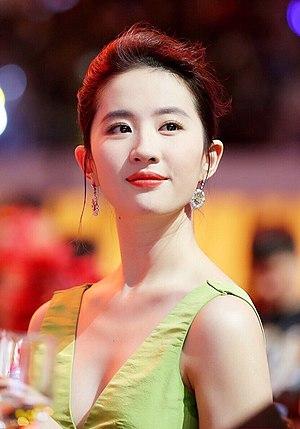
Mulan est un film américain réalisé par Niki Caro, sorti en 2020. Il s'agit d'un remake en prises de vues réelles du film d'animation Mulan des studios Disney sorti en 1998, lui-même inspiré du personnage légendaire chinois, Hua Mulan. Le film s'inscrit dans une volonté de Walt Disney Pictures d'adapter en films en prises de vues réelles ses films d’animation, à l'instar du Livre de la jungle, La Belle et la Bête, Aladdin, ou encore Dumbo.
Crystal Liu, mieux connue sous son nom de scène Liu Yifei, est une actrice et chanteuse sino-américaine qui est connue en Chine pour les rôles qu'elle a joués dans des séries télévisées et dans le monde pour le rôle de Jin Yanzi dans le film hollywoodien Le Royaume interdit.